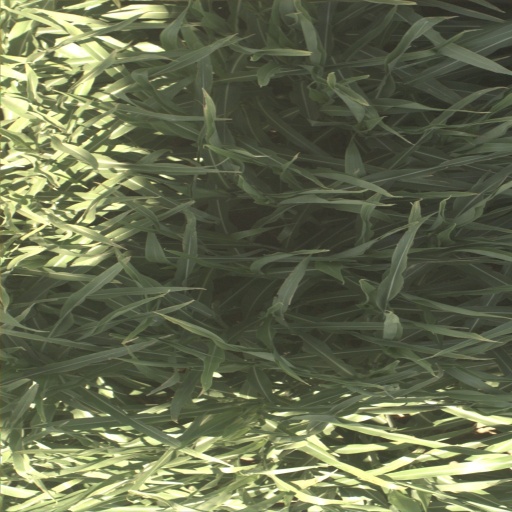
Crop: sorghum